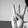
ASL letter: W